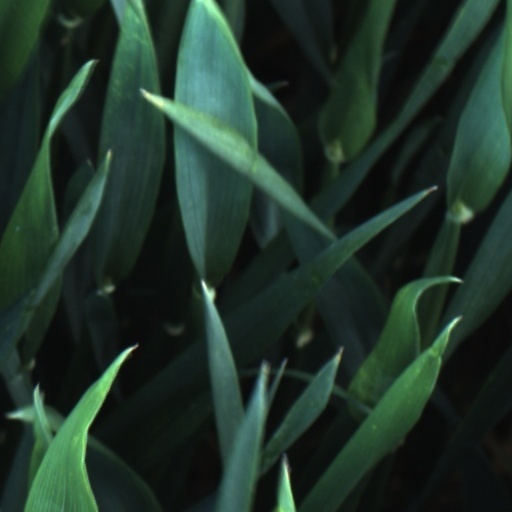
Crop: wheat